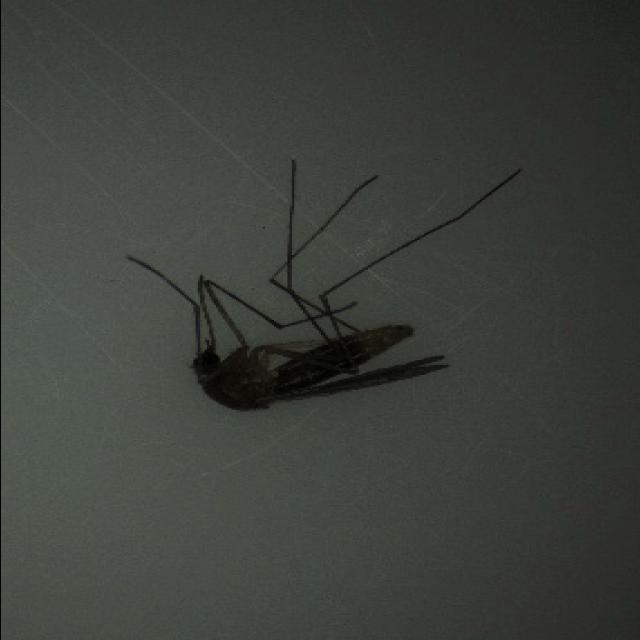
Species: culex_pipiens